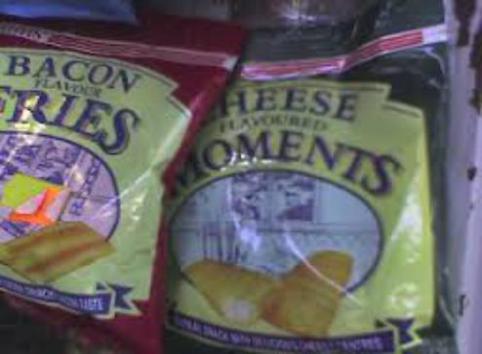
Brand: cheese flavoured moments
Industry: Food